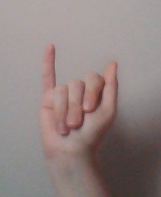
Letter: meem